Question: Where is the graffiti?
Tambaya: Ina zanen yake?
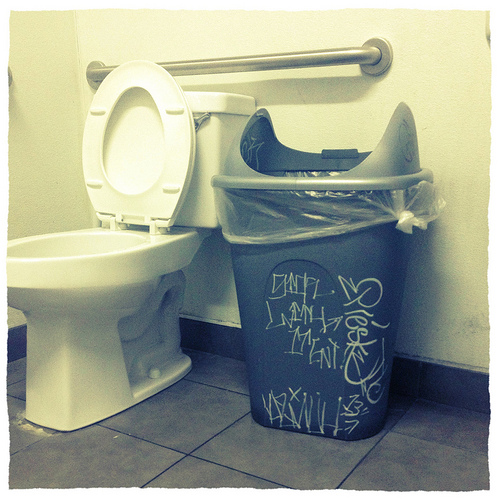
Answer: On the garbage can.
Amsa: A kan kwandon shara.